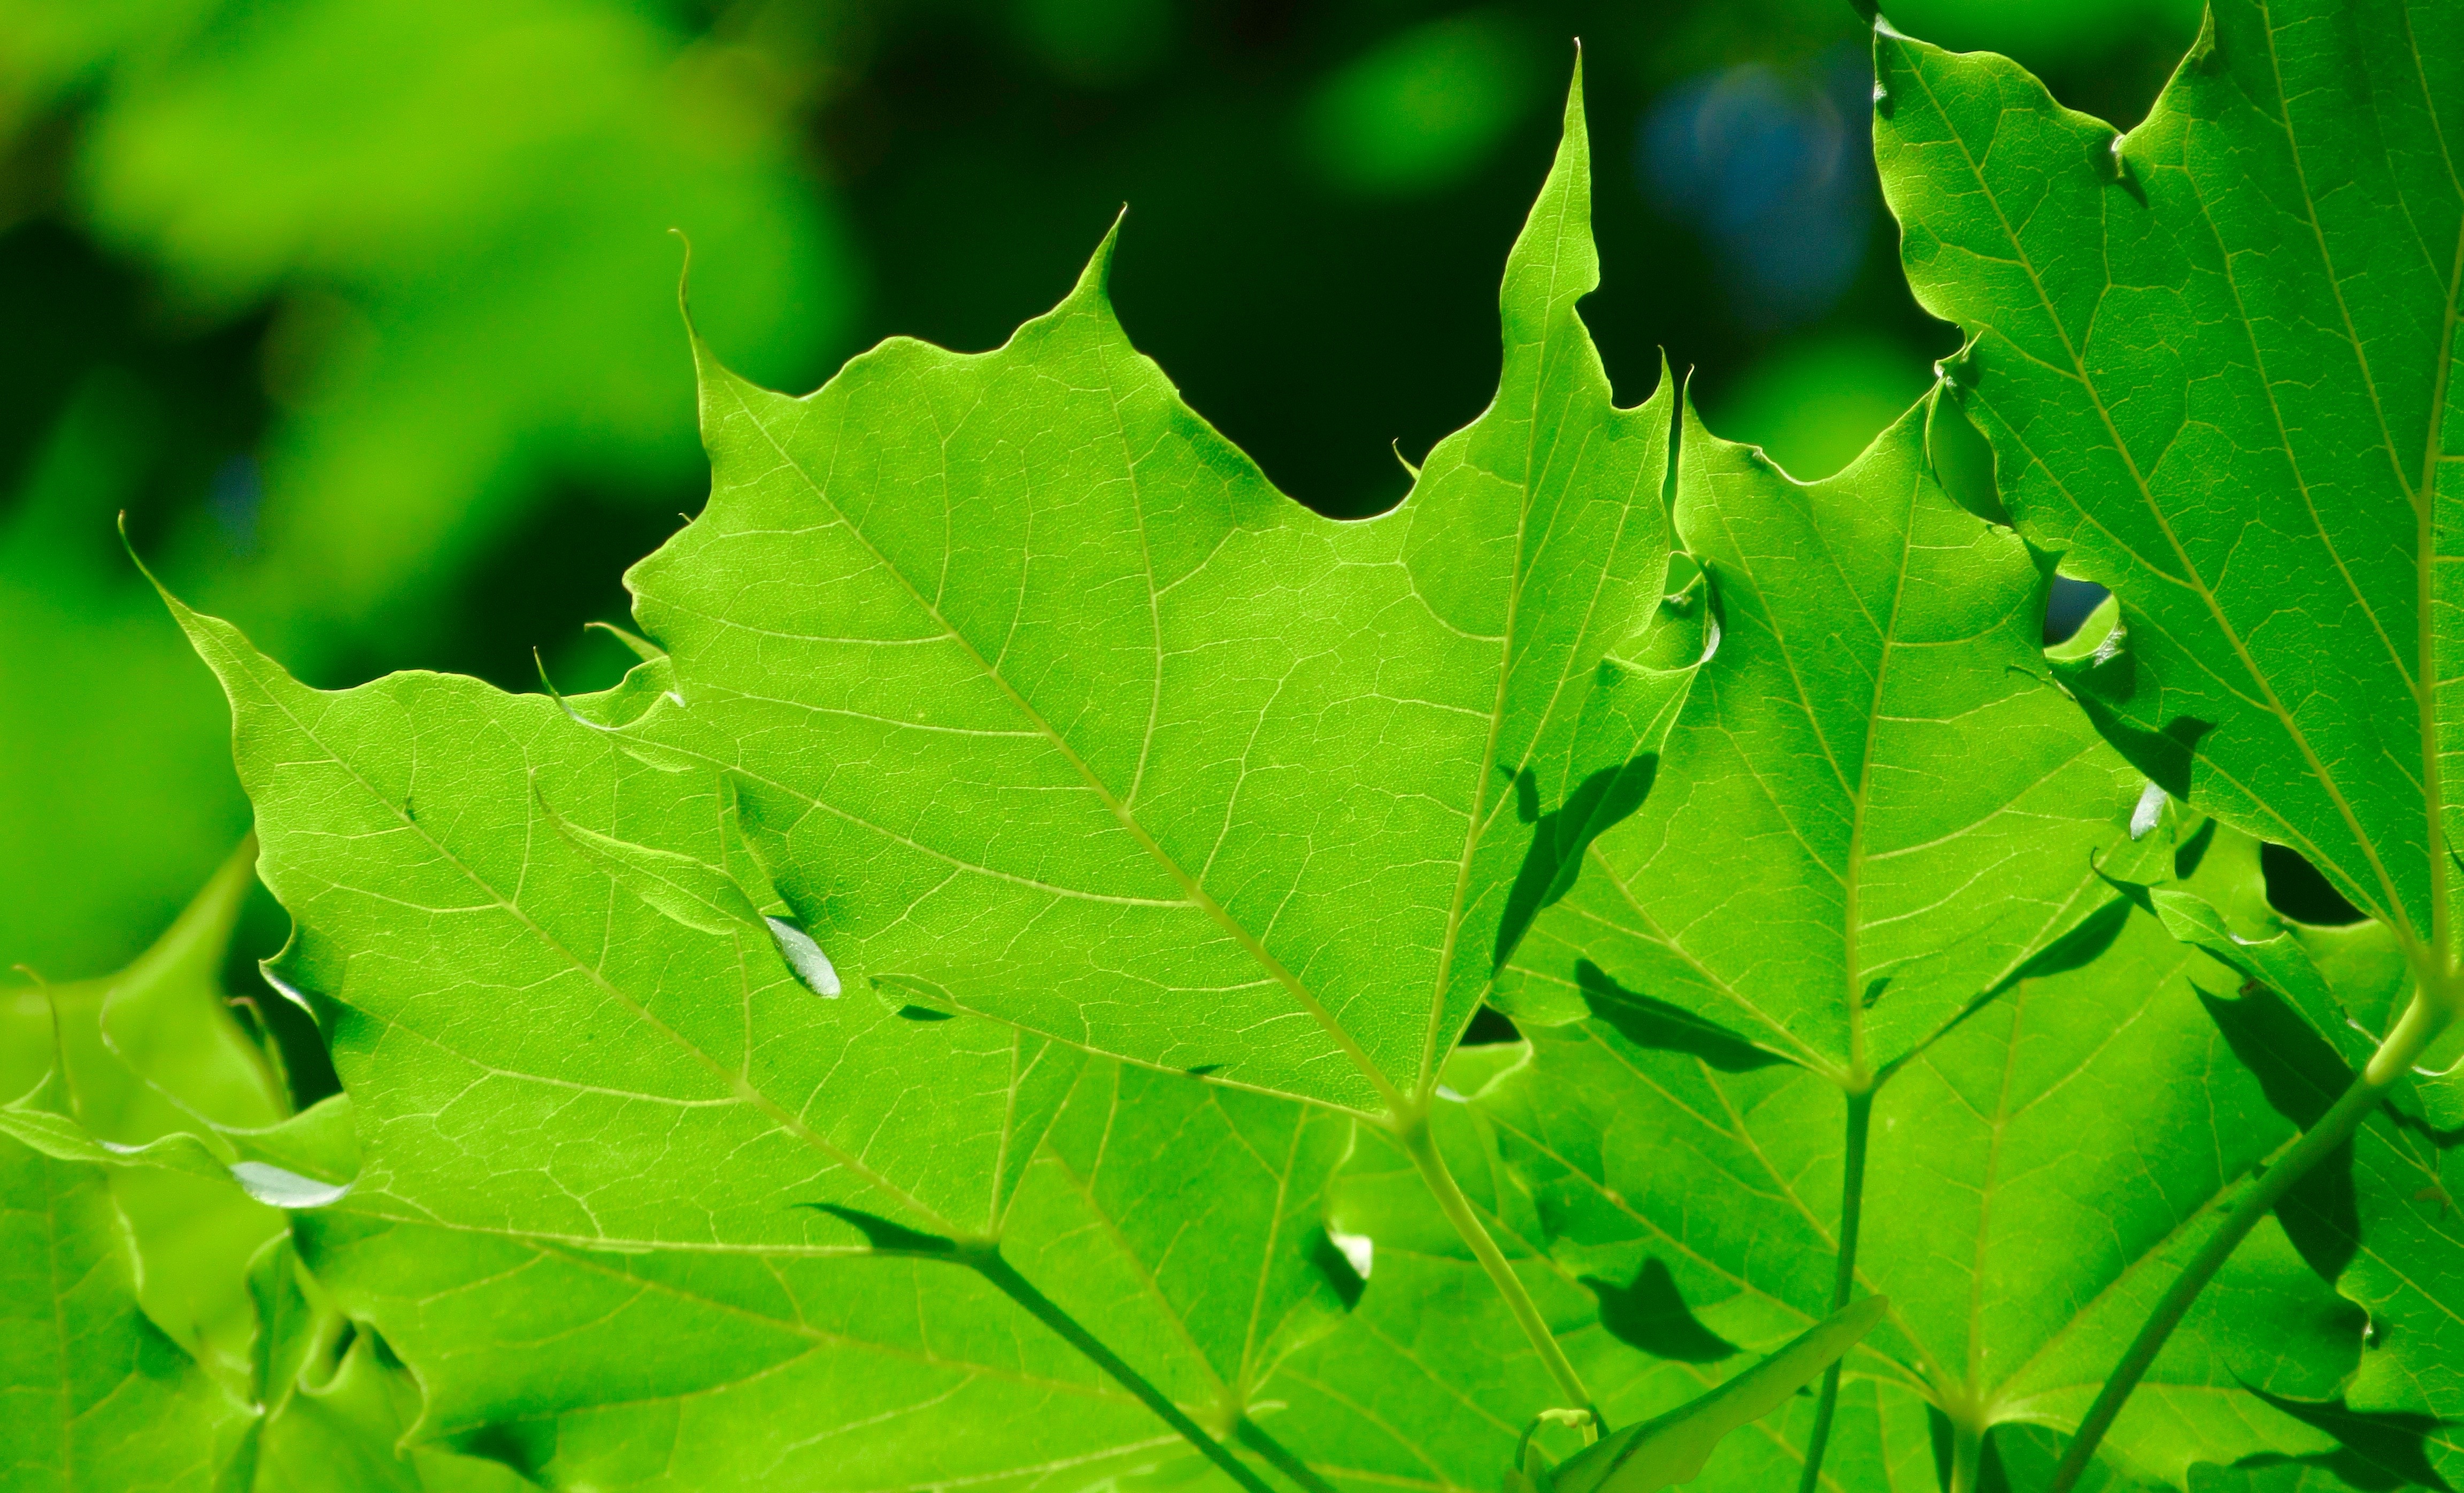
tree, nature, forest, outdoor, branch, plant, sun, leaf, flower, environment, foliage, green, produce, color, natural, maple tree, maple leaf, leaves, deciduous, flowering plant, maidenhair tree, grape leaves, plant stem, woody plant, land plant